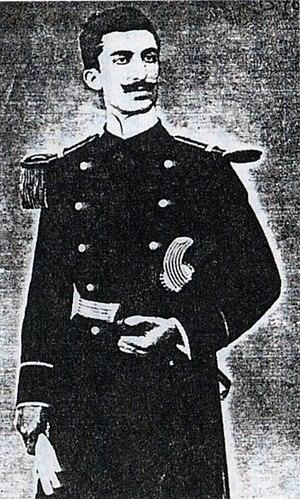
Yves Le Prieur, né le 23 mars 1885 à Lorient et mort le 1ᵉʳ juin 1963 à Nice, France, est un officier de marine et un inventeur français, pionnier dans l'armement aéronaval, l'aviation, la plongée sous-marine, le cinéma, le cinéma sous-marin.